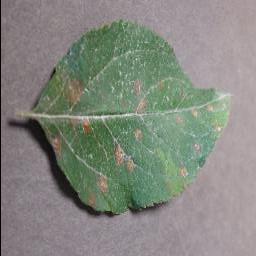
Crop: apple
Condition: cedar_rust